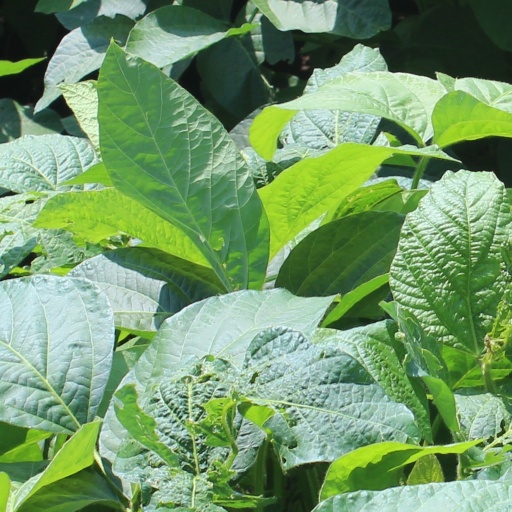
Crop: soybean